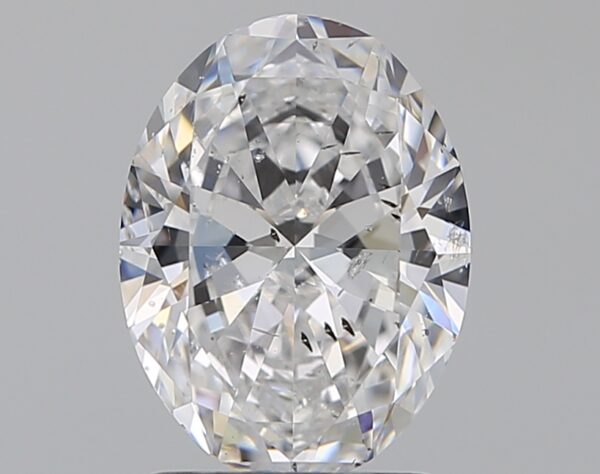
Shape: oval
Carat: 1.7
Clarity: SI2
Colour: D
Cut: EX
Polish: EX
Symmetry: EX
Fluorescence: F
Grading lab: GIA
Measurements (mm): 9.14 x 6.82 x 4.03